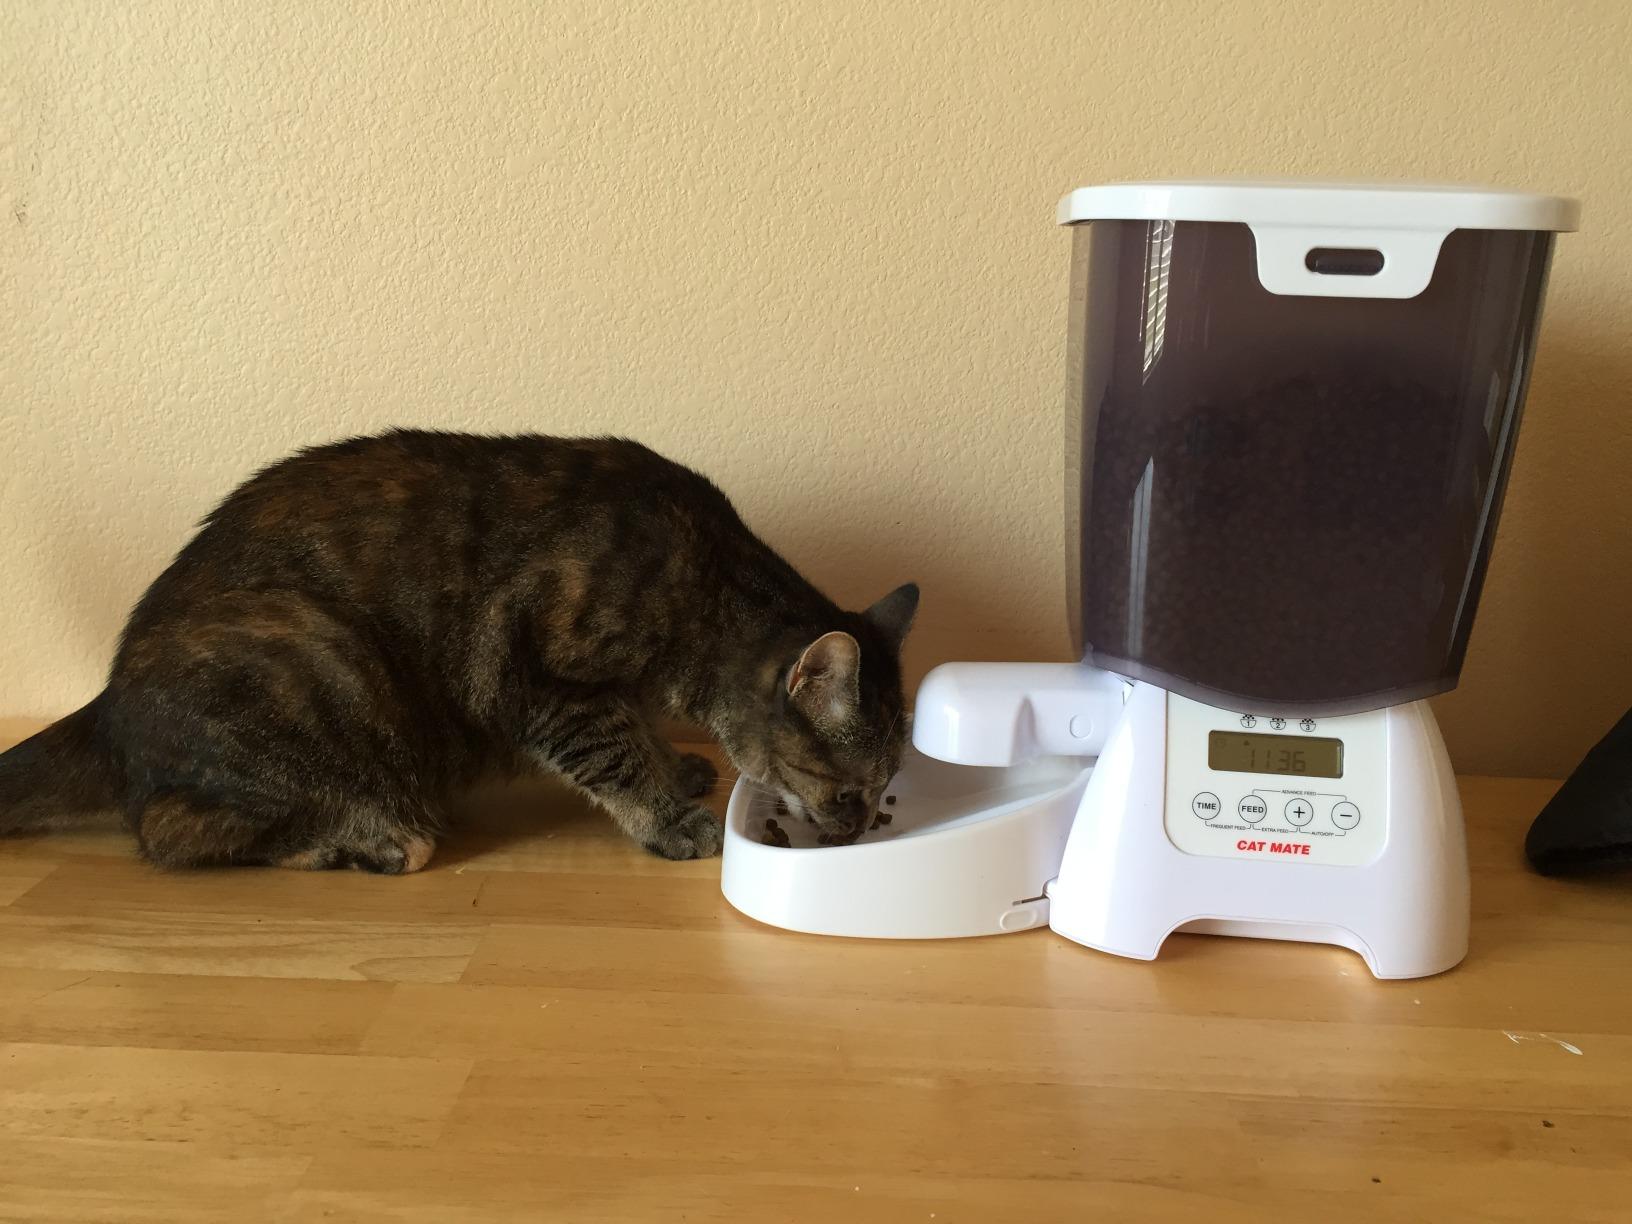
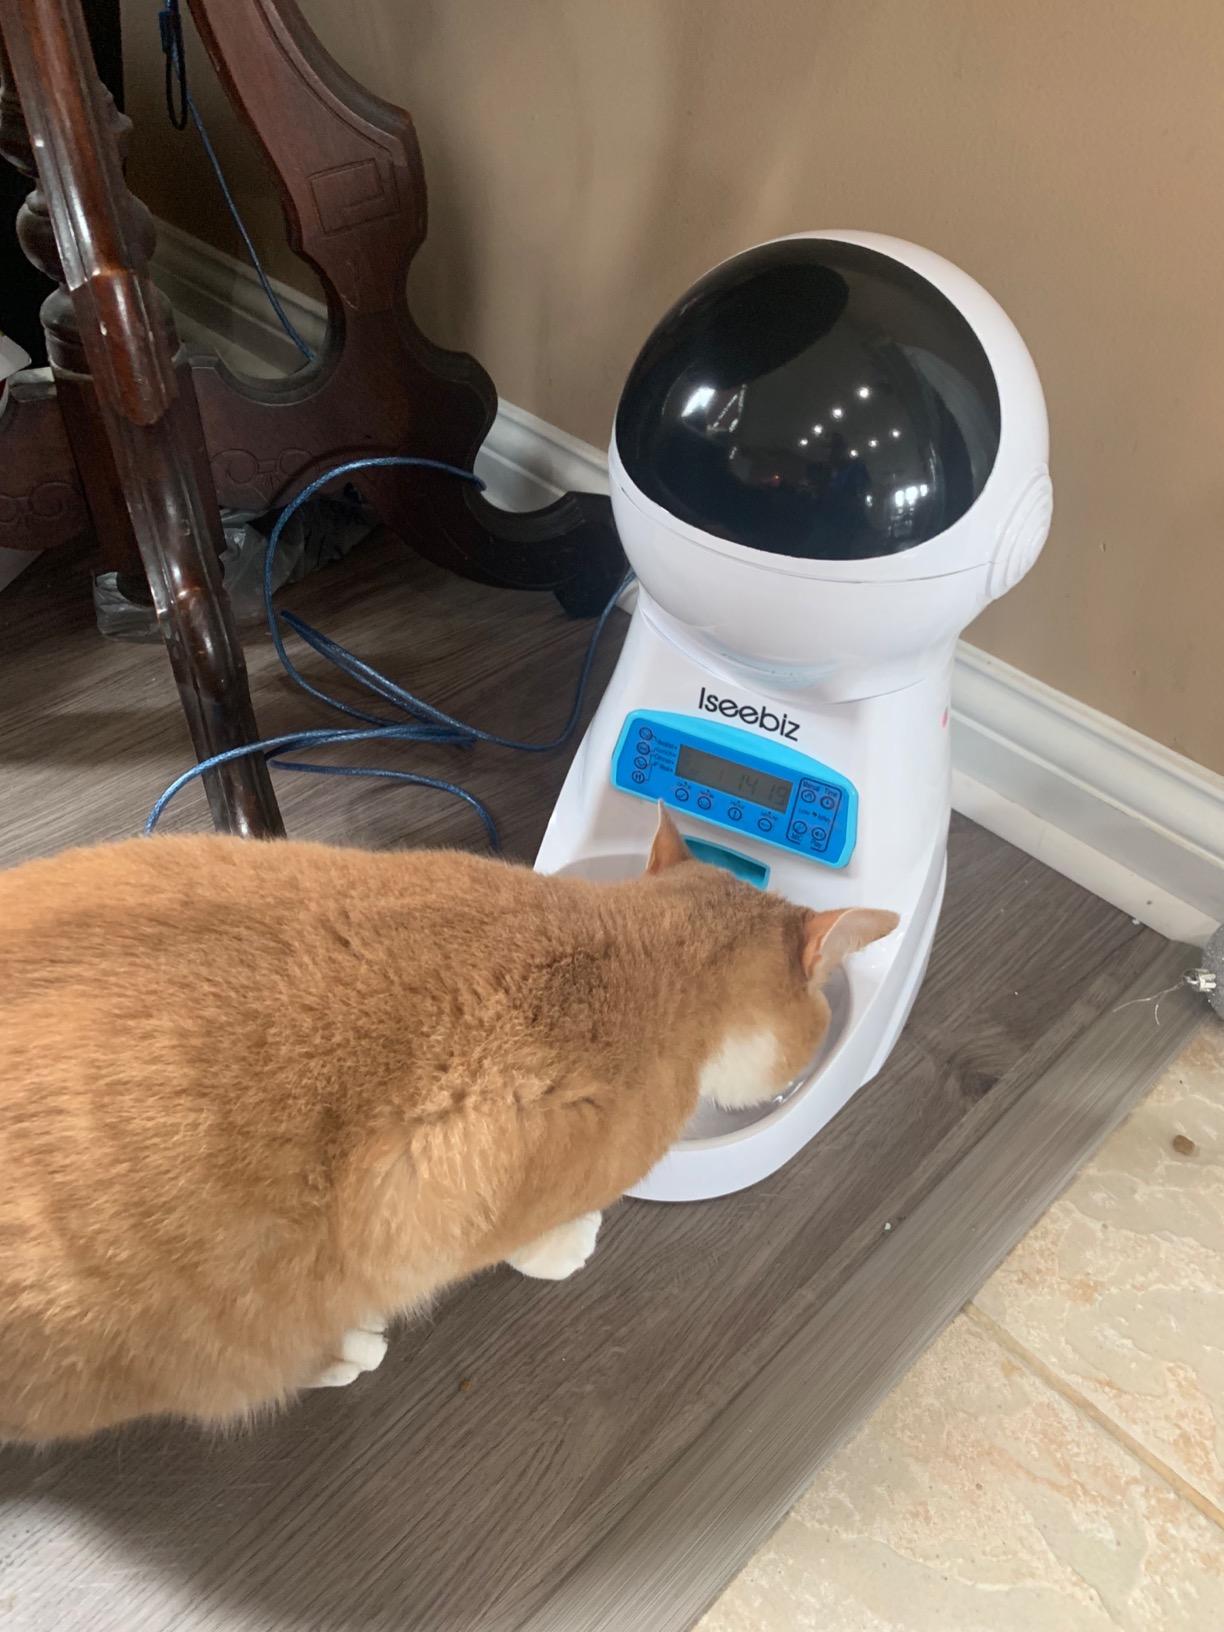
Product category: items_feeder
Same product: no